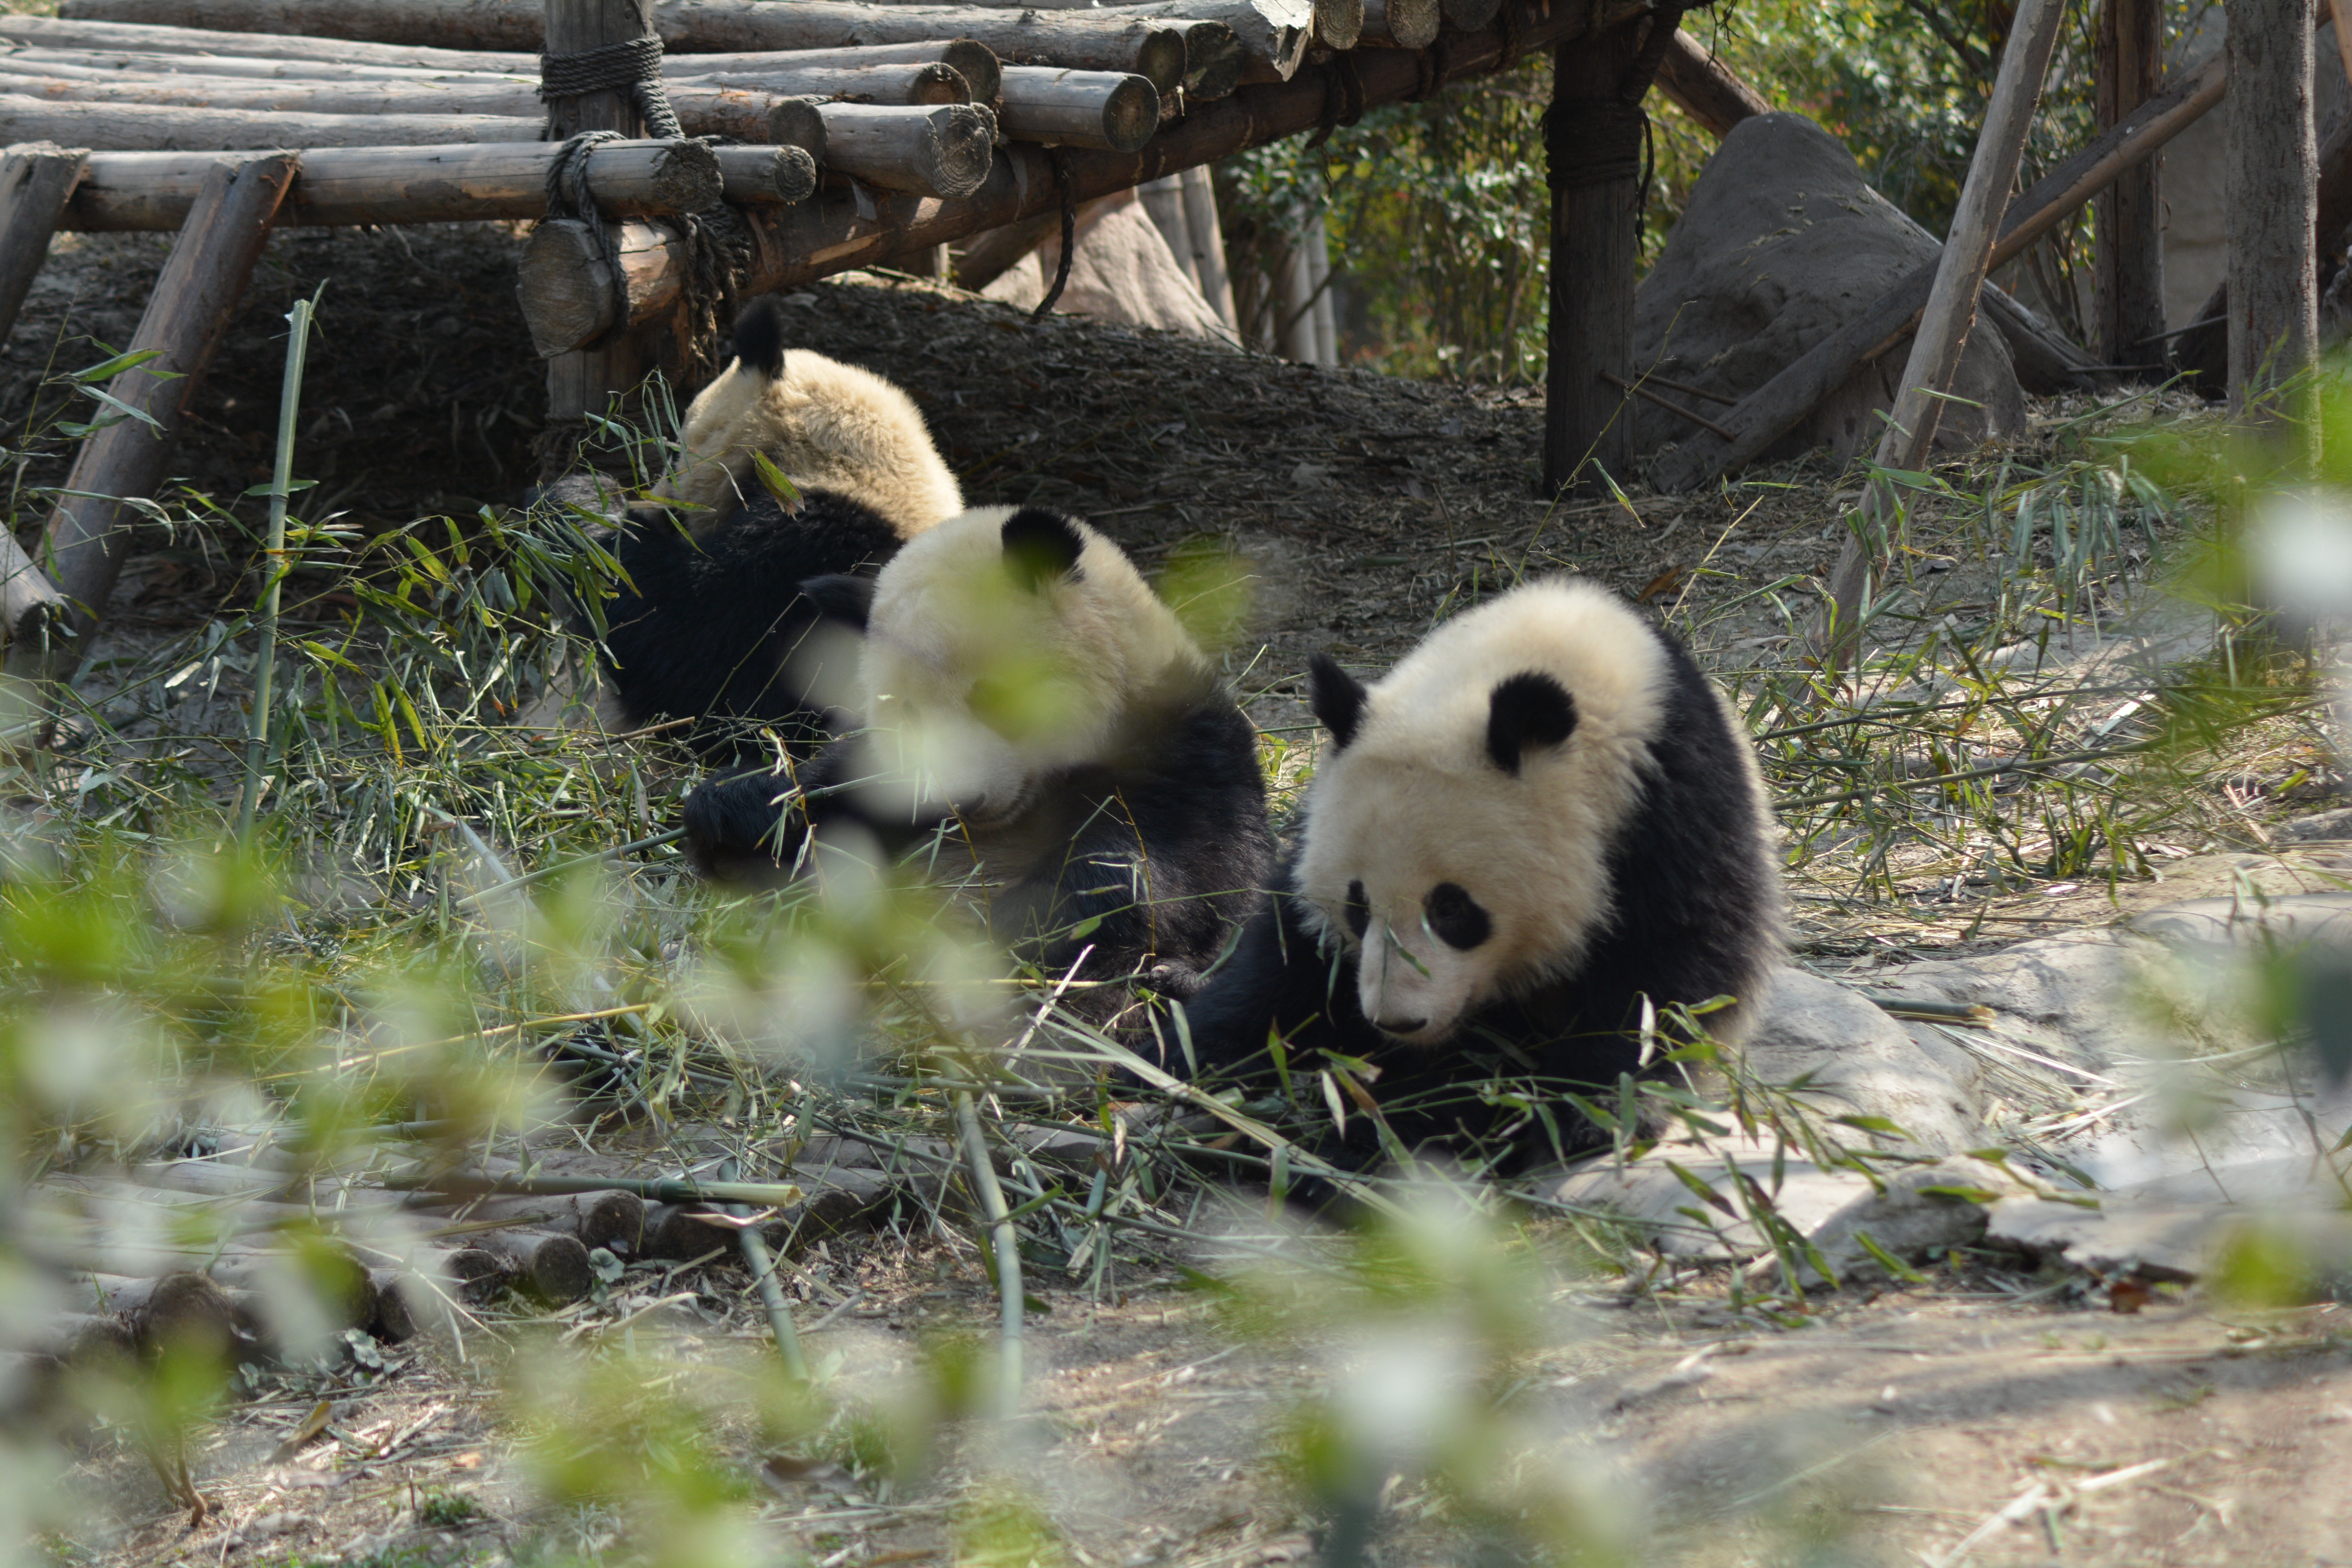
bear, wildlife, zoo, mammal, fauna, vertebrate, giant panda